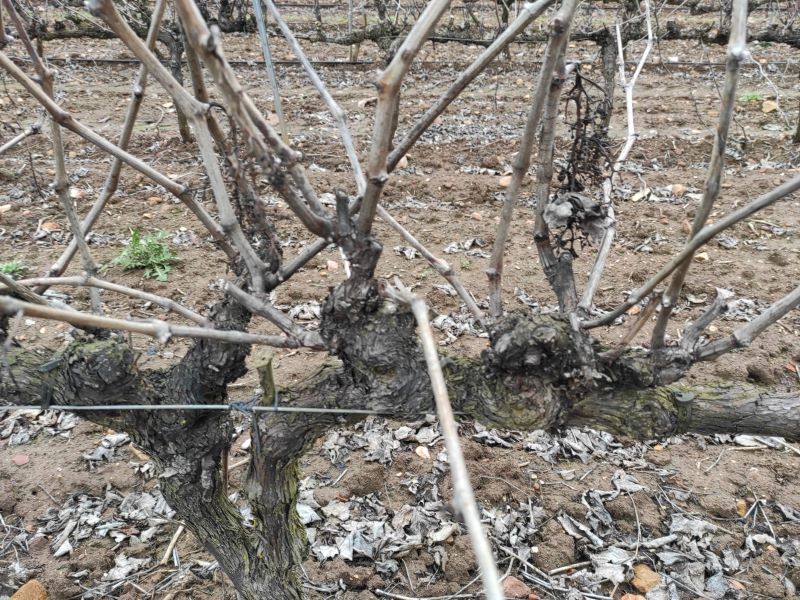
Unpruned shoots: 18
Pruned shoots: 0
Trunks: 1